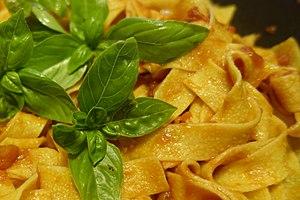
Pappardelle avec de tomate et de basilic Italiano: Pappardelle pomodoro e basilico
Les pappardelles sont de larges fettucine, une variété de pâtes alimentaires.